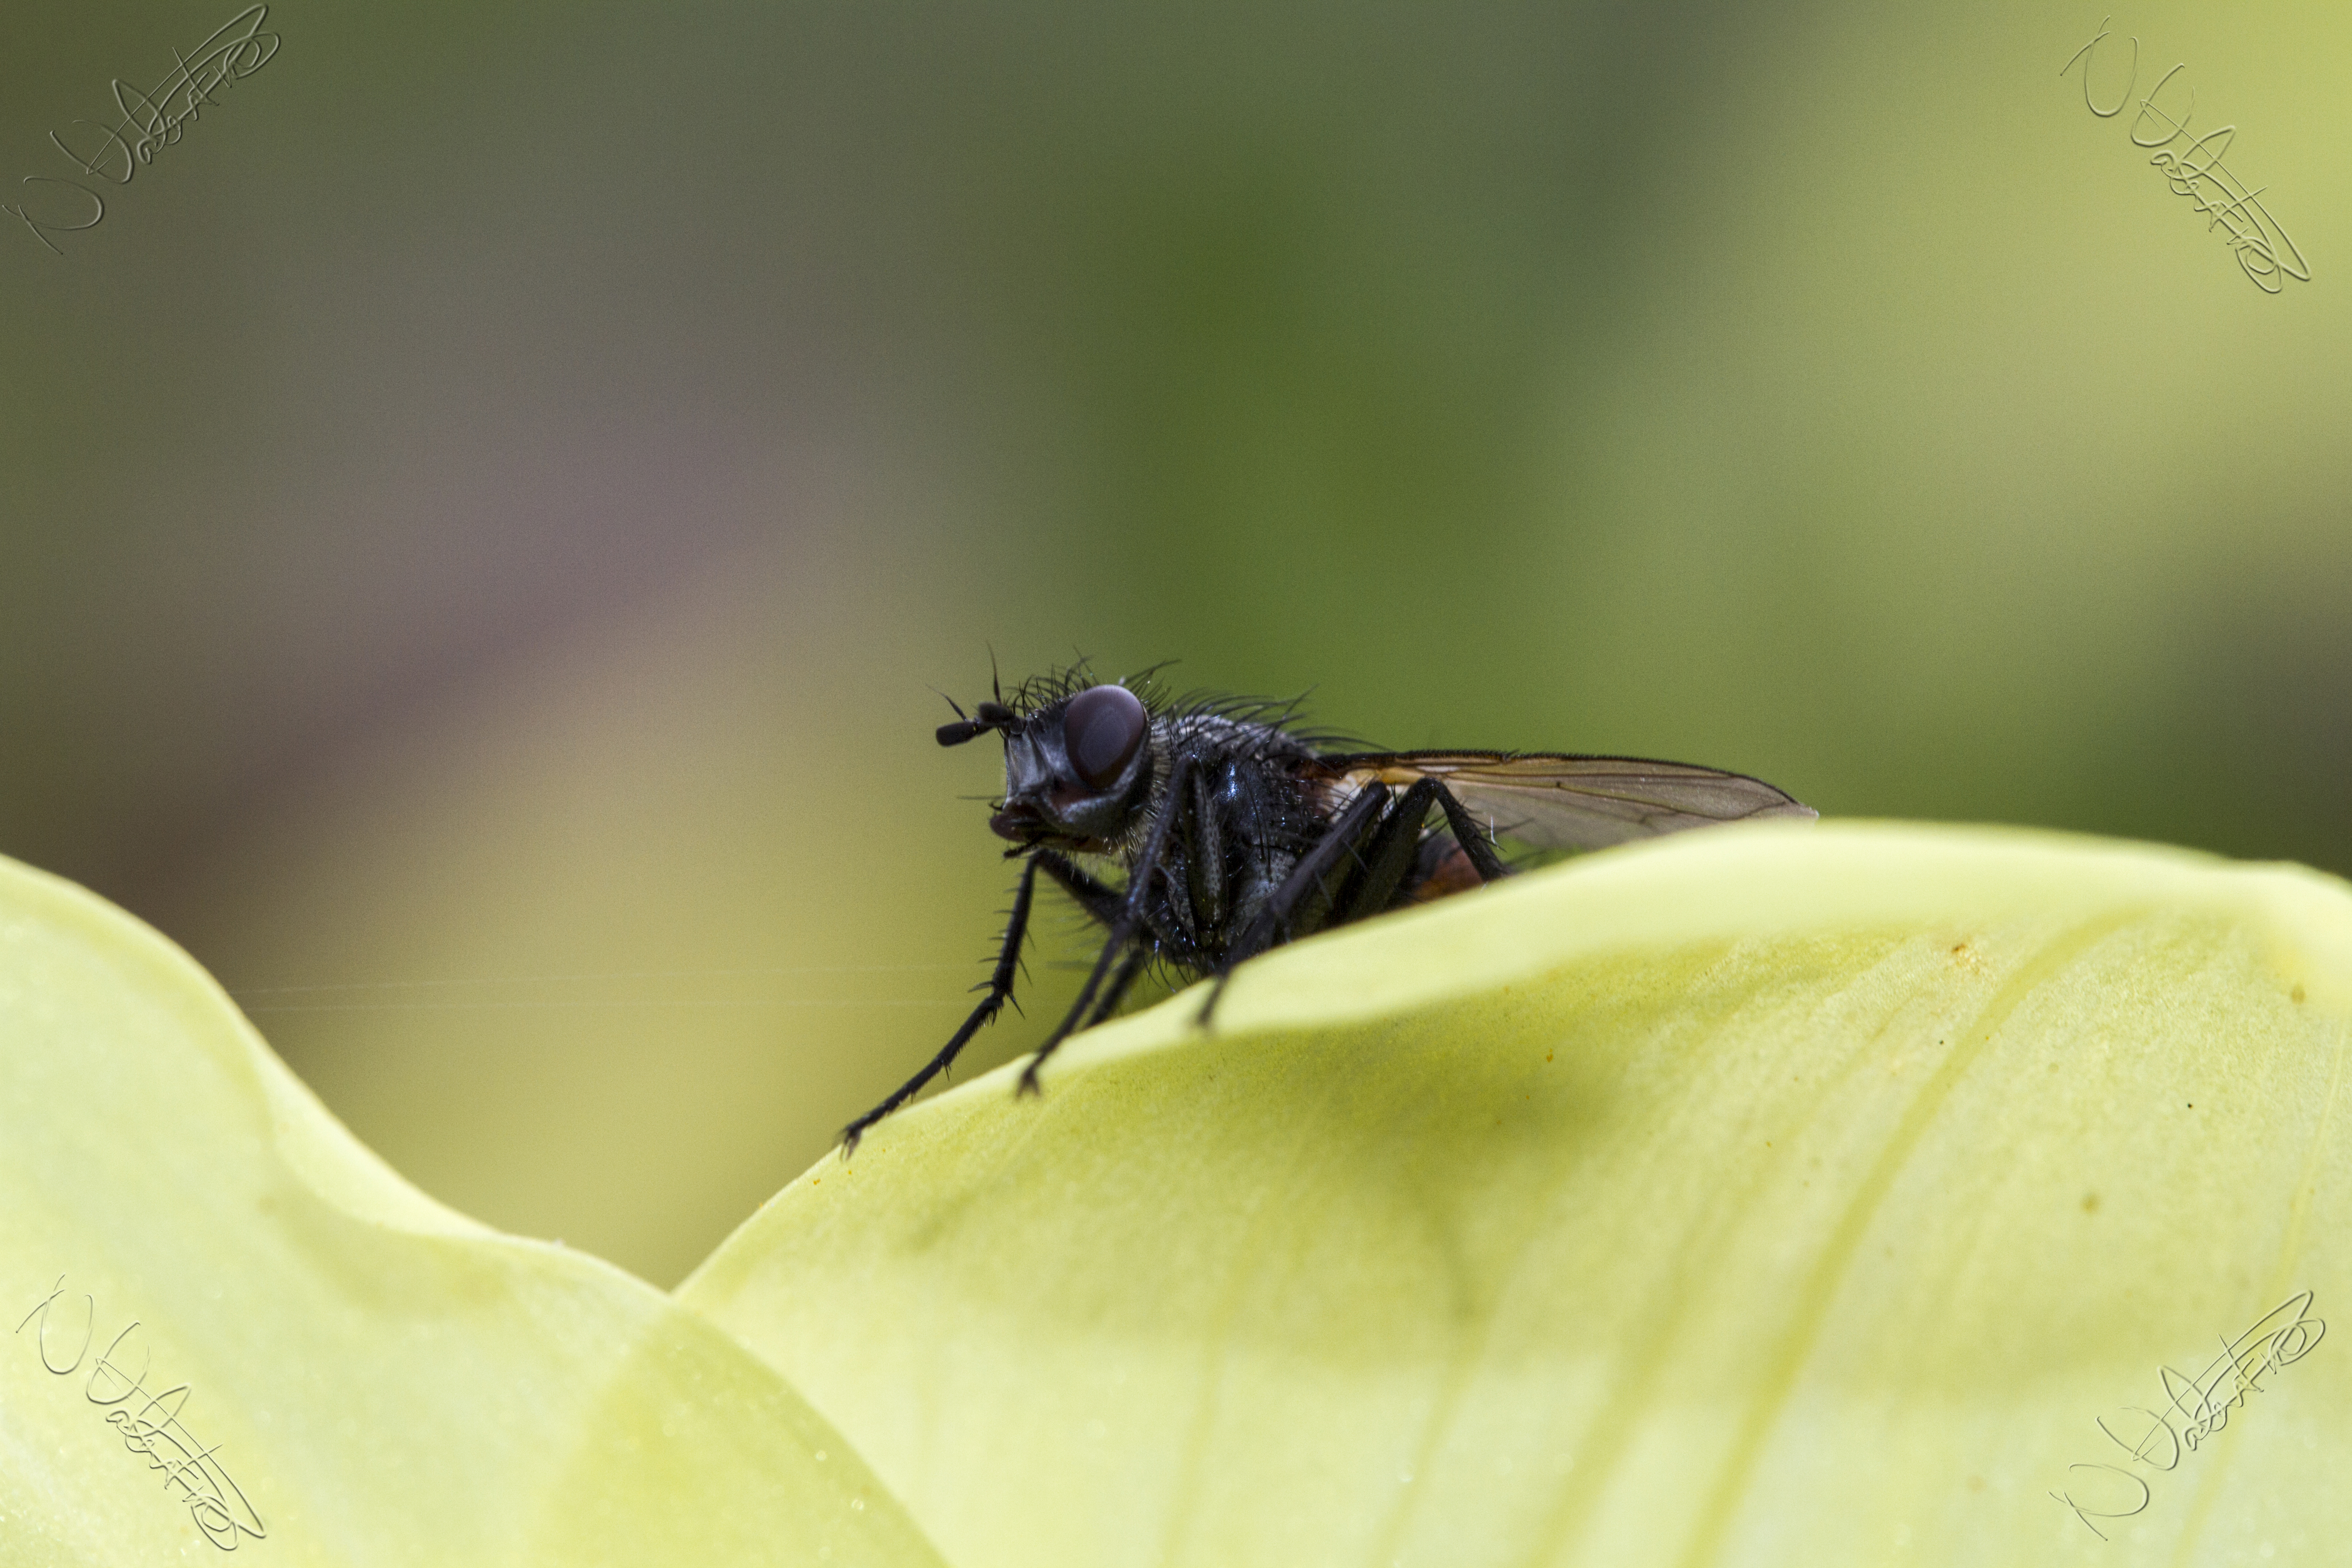
photography, flower, petal, fly, portrait, insect, macro, canon, yellow, garden, fauna, invertebrate, close up, outdoors, uk, pastel, 7d, soft, pest, nectar, peterborough, macro photography, arthropod, plant stem